Antonio López García

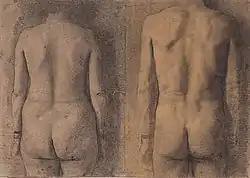
"Two Backs (Male-Female)", pencil on paper, 38cm x 54cm, 1964

Between 1950 and 1955 he studied art at the Real Academia de Bellas Artes de San Fernando, winning a number of prizes. While at the school he developed a friendship with María Moreno—also a painter—whom he would marry in 1961. He also formed friendships with Francisco López Hernández, Amalia Avia, and Isabel Quintanilla. Out of this nucleus a realist group, the New Spanish Realists, was formed in Madrid. López García became friends with Jack Chambers, a Canadian studying in Madrid. Although Chambers did not belong to the New Spanish Realists, parallels to their style can be found in his work created in Canada in the late 1960s.